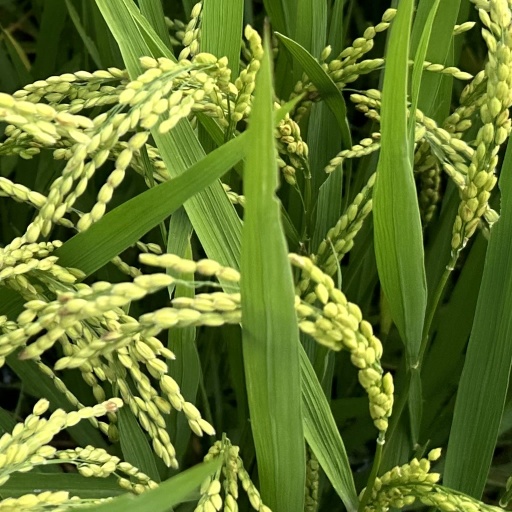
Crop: rice